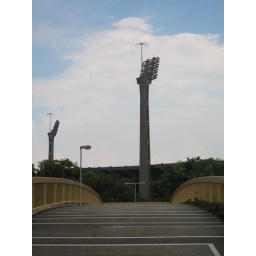
that narrow bridge over nicoll highway - the only way to get to the national stadium.